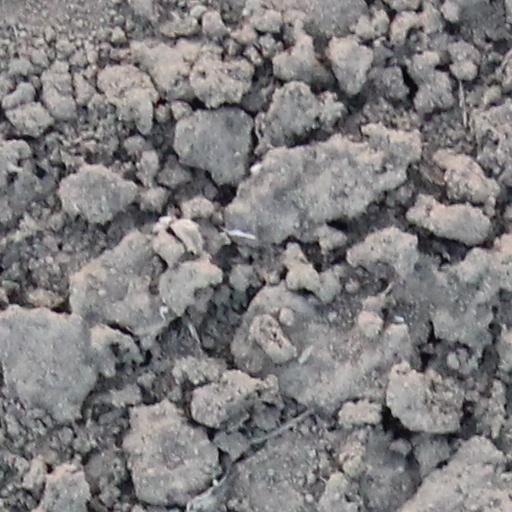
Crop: wheat